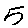
Label: 5